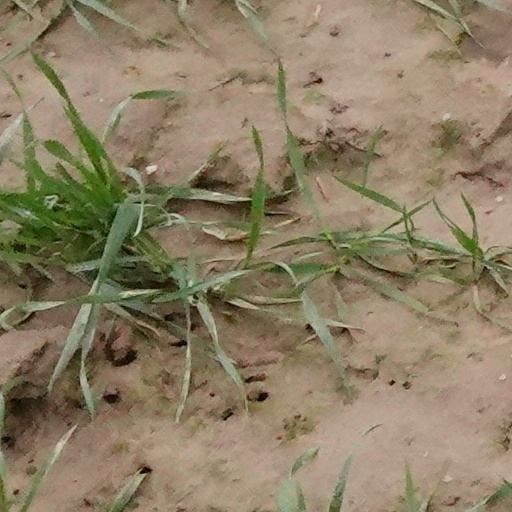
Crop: wheat